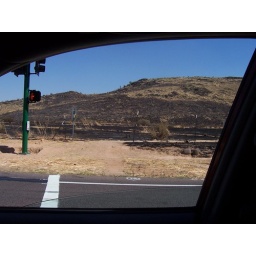
This was what the mountain by my house looked like after it burned. Taken July 9, 2005